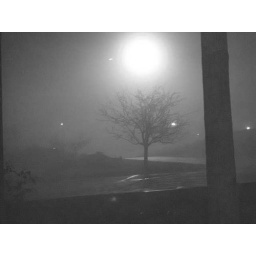
I thought this was really cool. Was messing around with the black and white settings on my camera